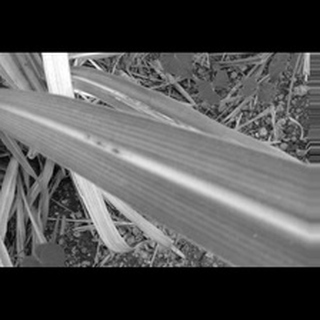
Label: sugarcane_red_rot